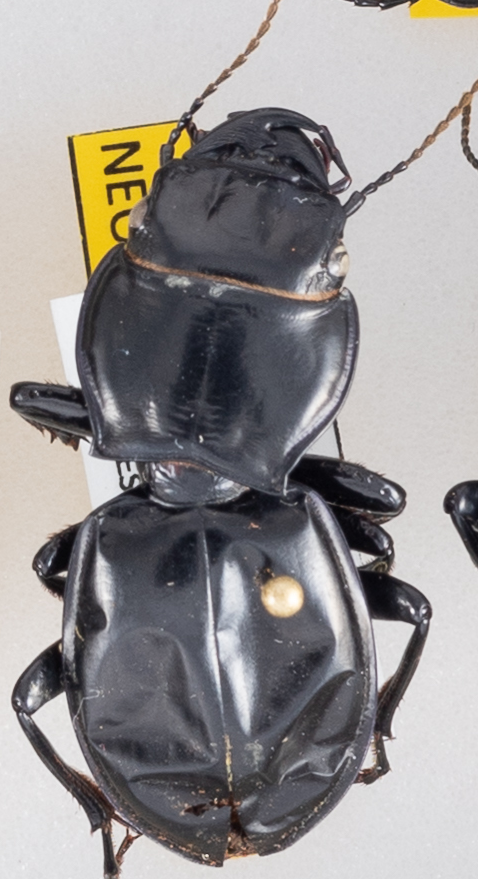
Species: Pasimachus californicus
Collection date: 2021-08-11
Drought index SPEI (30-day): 1.382
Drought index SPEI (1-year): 0.47
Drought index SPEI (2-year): -0.146